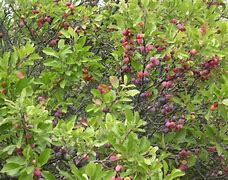
Label: others